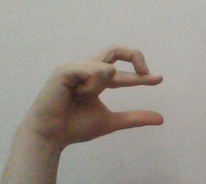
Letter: thal